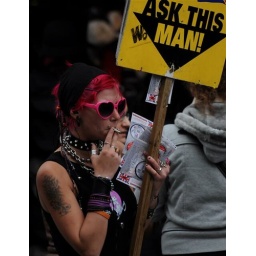
Great punk girl with Dm board in high street